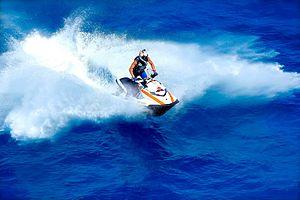
Le championnat du monde d'aquabike UIM-ABP est la première catégorie de courses de « jetskis » ou « jets », fondée en 1992. les aquabikes sont des véhicules nautiques à moteur conçus pour la compétition et modifiés selon la classe.